Thomas Hart Ruffin

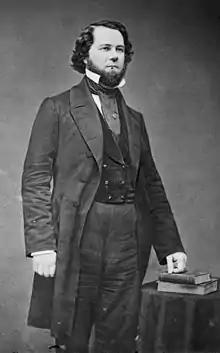
Thomas Hart Ruffin between 1855 and 1865

Thomas Hart Ruffin (September 9, 1820 – October 17, 1863) was a Congressional Representative from North Carolina; born in Louisburg, North Carolina, September 9, 1820; attended the common schools; graduated from the University of North Carolina Law School, Chapel Hill, North Carolina, 1841; lawyer, private practice; circuit attorney of the seventh judicial district of the state of Missouri 1844–1848; elected as a Democrat to the Thirty-third and to the three succeeding Congresses (March 4, 1853 – March 3, 1861); delegate to the Confederate Provisional Congress at Richmond, Va., in July 1861; during the American Civil War served in the Confederate Army as colonel of the 1st North Carolina Cavalry Regiment, Confederate States of America; mortally wounded on October 14, 1863, at Auburn, Virginia; and died as a prisoner of war on October 17, 1863, in Grace Church Hospital, Alexandria, Virginia; interment in the private cemetery on the Ruffin homestead, near Louisburg, N.C.